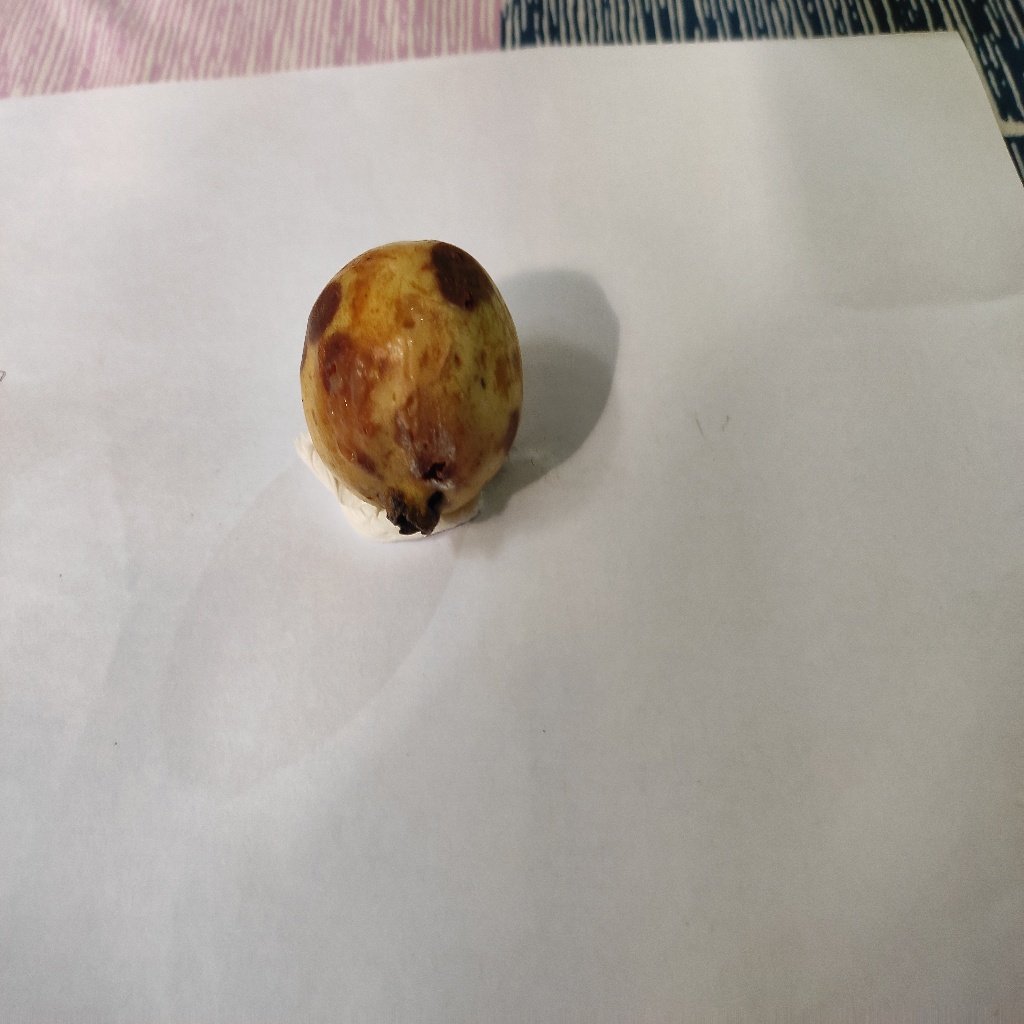
Crop: guava
Quality class: Defect